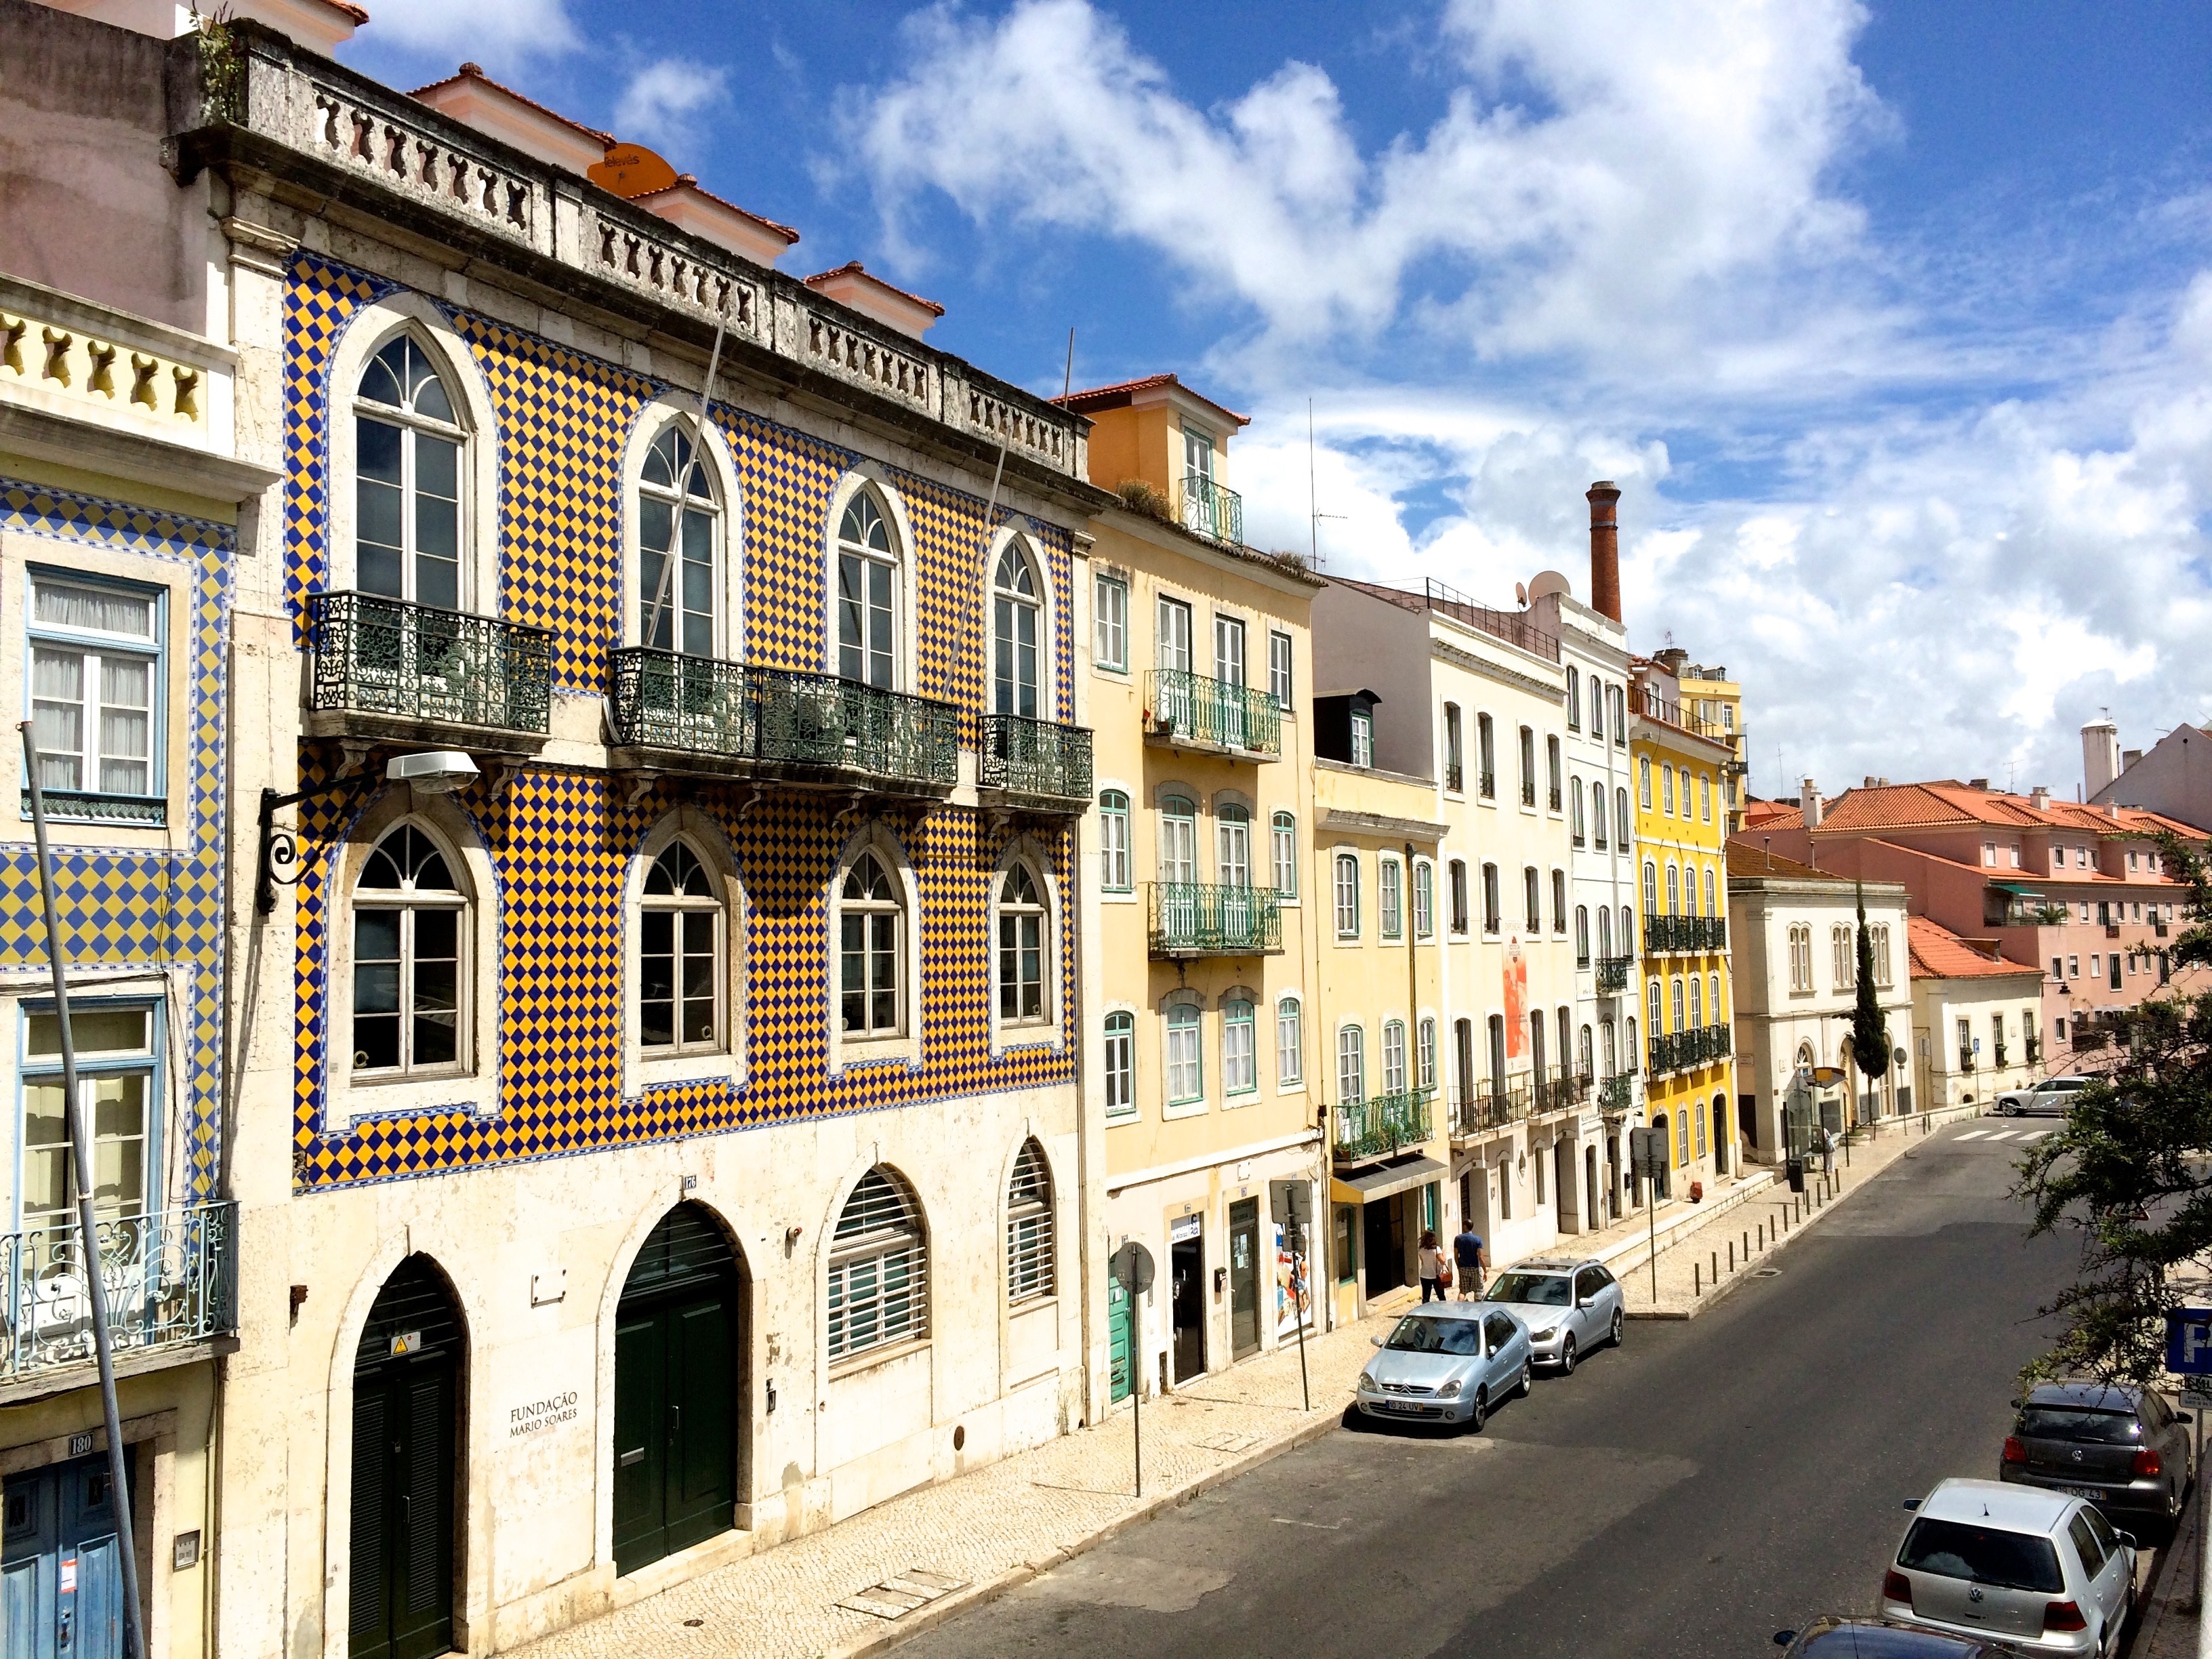
architecture, road, street, house, town, city, cityscape, downtown, plaza, facade, property, tourism, apartment, waterway, infrastructure, town square, estate, neighbourhood, urban area, residential area, human settlement